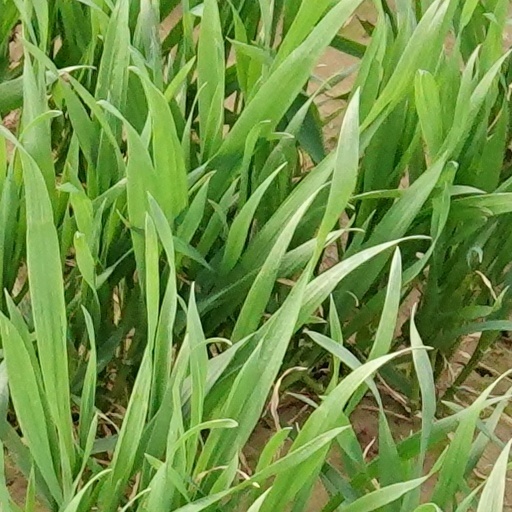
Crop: wheat